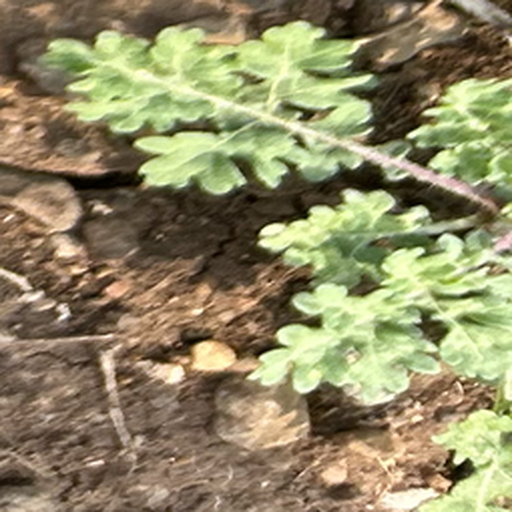
Weed species: Gajar_gavat_(Parthenium hysterophorus)